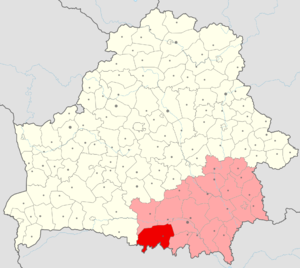
Le raïon de Leltchytsy ; en russe : Лельчицкий район, Leltchitski raïon est une subdivision de la voblast de Homiel, en Biélorussie. Son centre administratif est la commune urbaine de Leltchytsy.